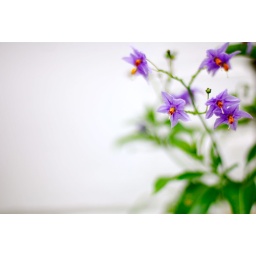
Lovely climber in my garden taken against the freshly painted white wall at the back...oh it looks pretty!